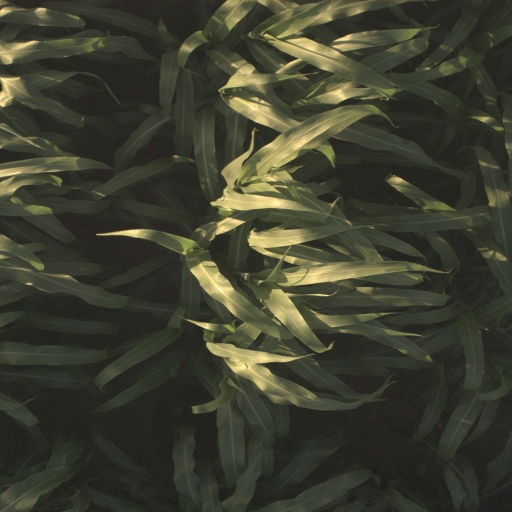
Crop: sorghum